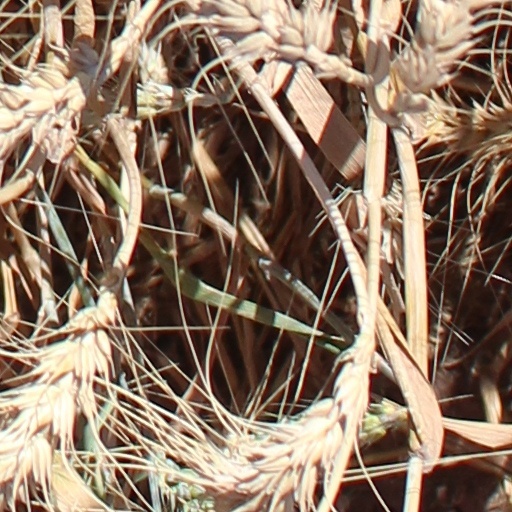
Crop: wheat